John Adams (basketball)

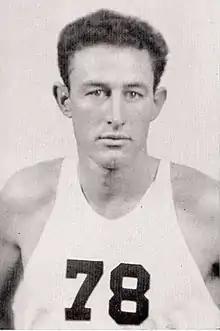
Adams during his senior season at Arkansas

John Adams (April 9, 1917 – June 1979) was an American basketball player. He was an All-American player at Arkansas in the 1940s. Adams is one of several men credited with creating the jump shot in basketball.